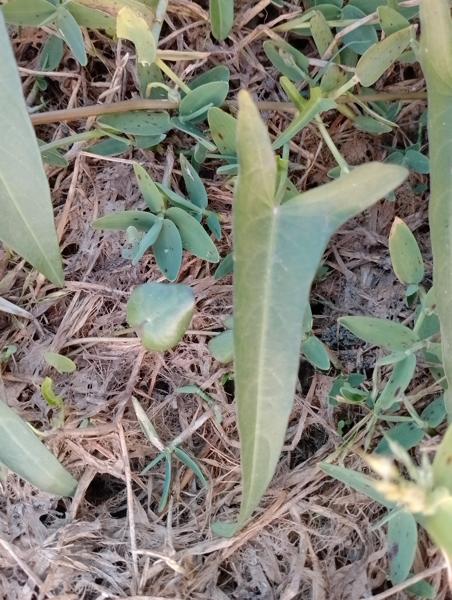
Weed species: Ipomoea aquatic